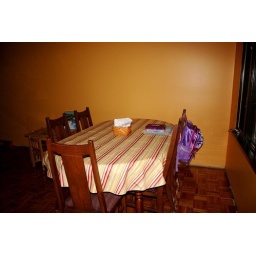
Pictures of the new walls and Floor finish in the kitchen